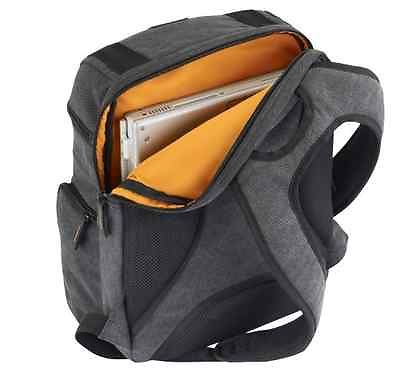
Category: toaster